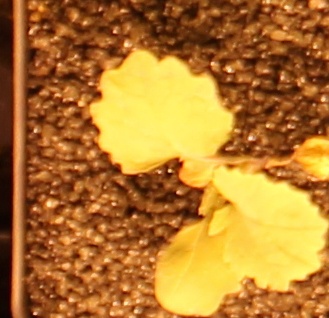
Label: Canola